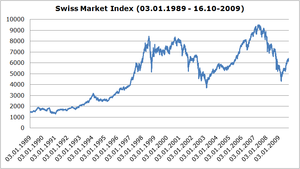
Swiss Market Index (SMI) 30.6.1988-16.10.2009
L'économie de la Suisse figure parmi les plus prospères et les plus développées au monde en dépit de l'absence de matières premières et de son absence de débouché maritime. Le taux de chômage y est structurellement bas, de même que le taux d'inflation. L'industrie, tournée vers l'exportation, est largement spécialisée dans les produits à haute valeur ajoutée.